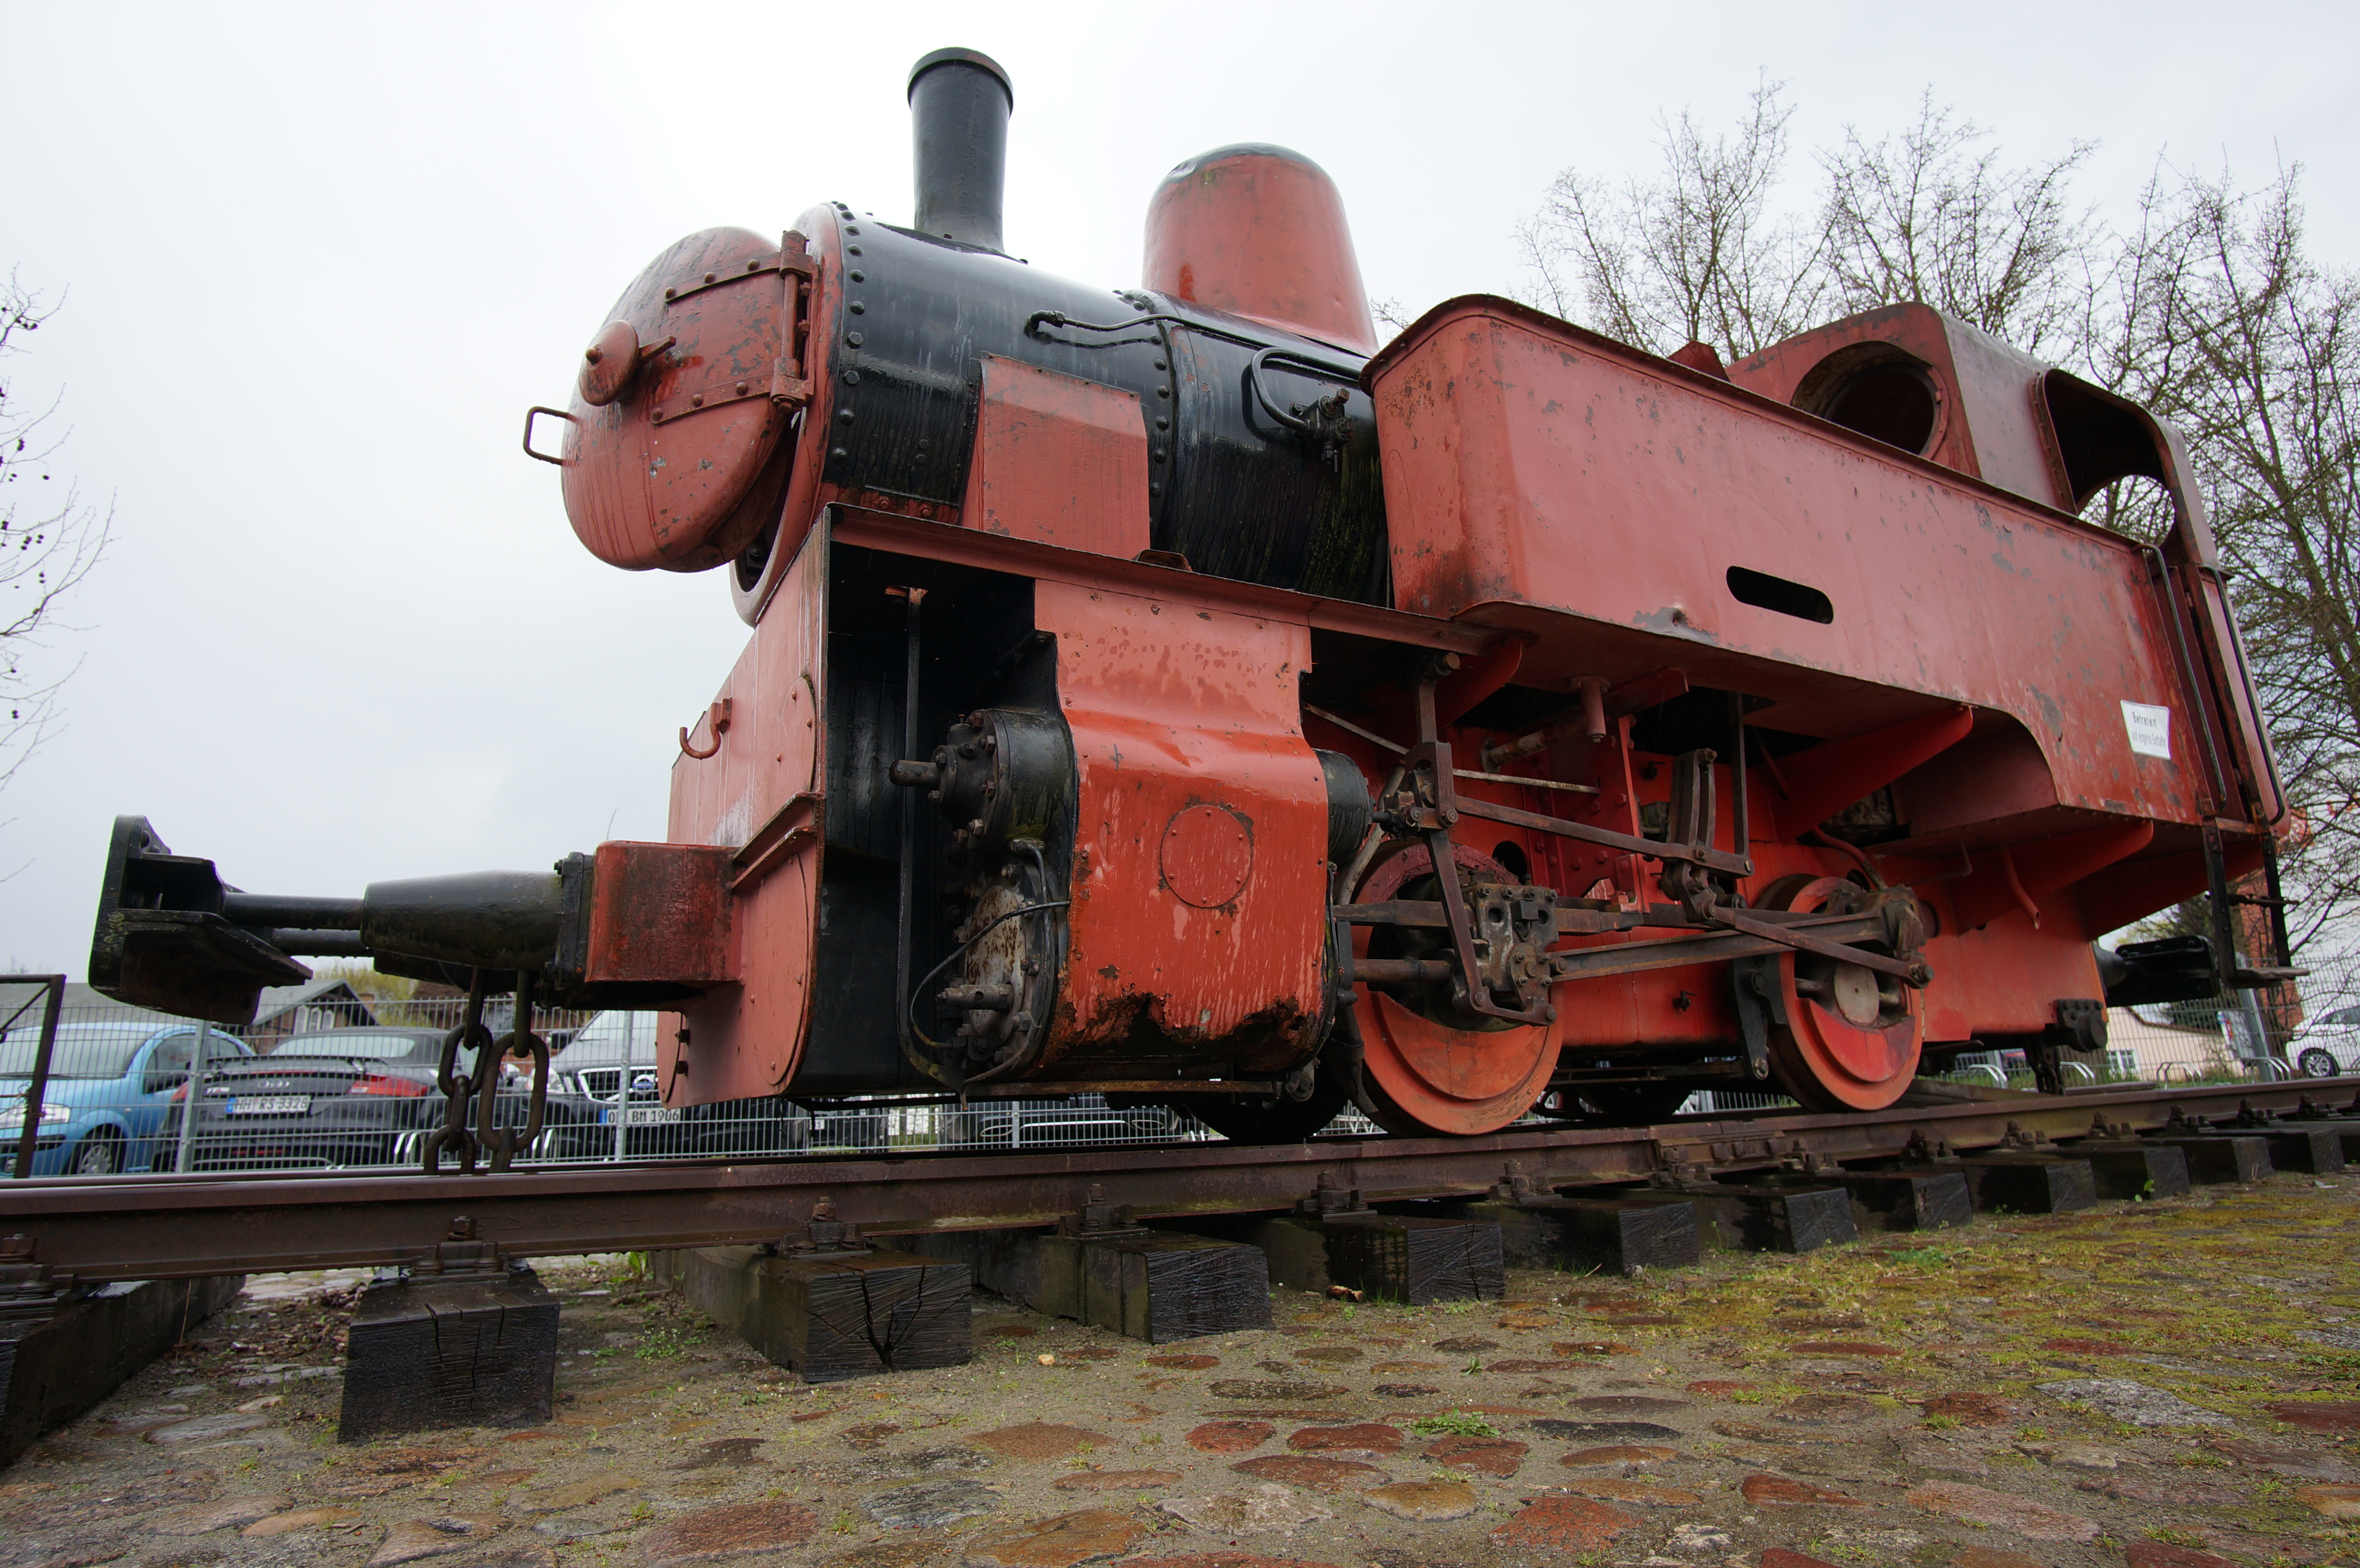
track, train, transport, vehicle, 2016, locomotive, germany, deutschland, walimex, 12mm, samyang, sony, steam engine, nex, nex6, brandenburg, lenstagged, steffenzahn, samyang12mm, walimex12mm, grosbehnitz, rail transport, land vehicle, rolling stock, railroad car